Chimelong

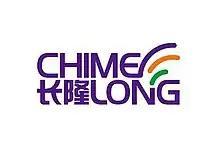
Former Chimelong logo.

Chimelong Group Co., Ltd. is a Chinese company that owns and operates theme parks in China. The company also owns restaurants, hotels, and other businesses. It is one of the leading Chinese amusement park operators. The company was founded in 1989 by , a local resident in Panyu, Guangzhou, Guangdong, who first established Xiangjiang Restaurant, his first enterprise under Chimelong Group, prior to its upgrading into the current Xiangjiang Hotel in . Inspired by his success in the catering business, Su, after several field research visits to safari parks overseas, soon set up his mind to open a private zoo; his aim was to allow the Chinese citizens to see wildlife from all over the world, without going abroad. This gave birth to the establishment of Chimelong Safari Park, formerly known as Xiangjiang Safari Park in Guangzhou, China, the biggest wildlife theme park in Asia at present.